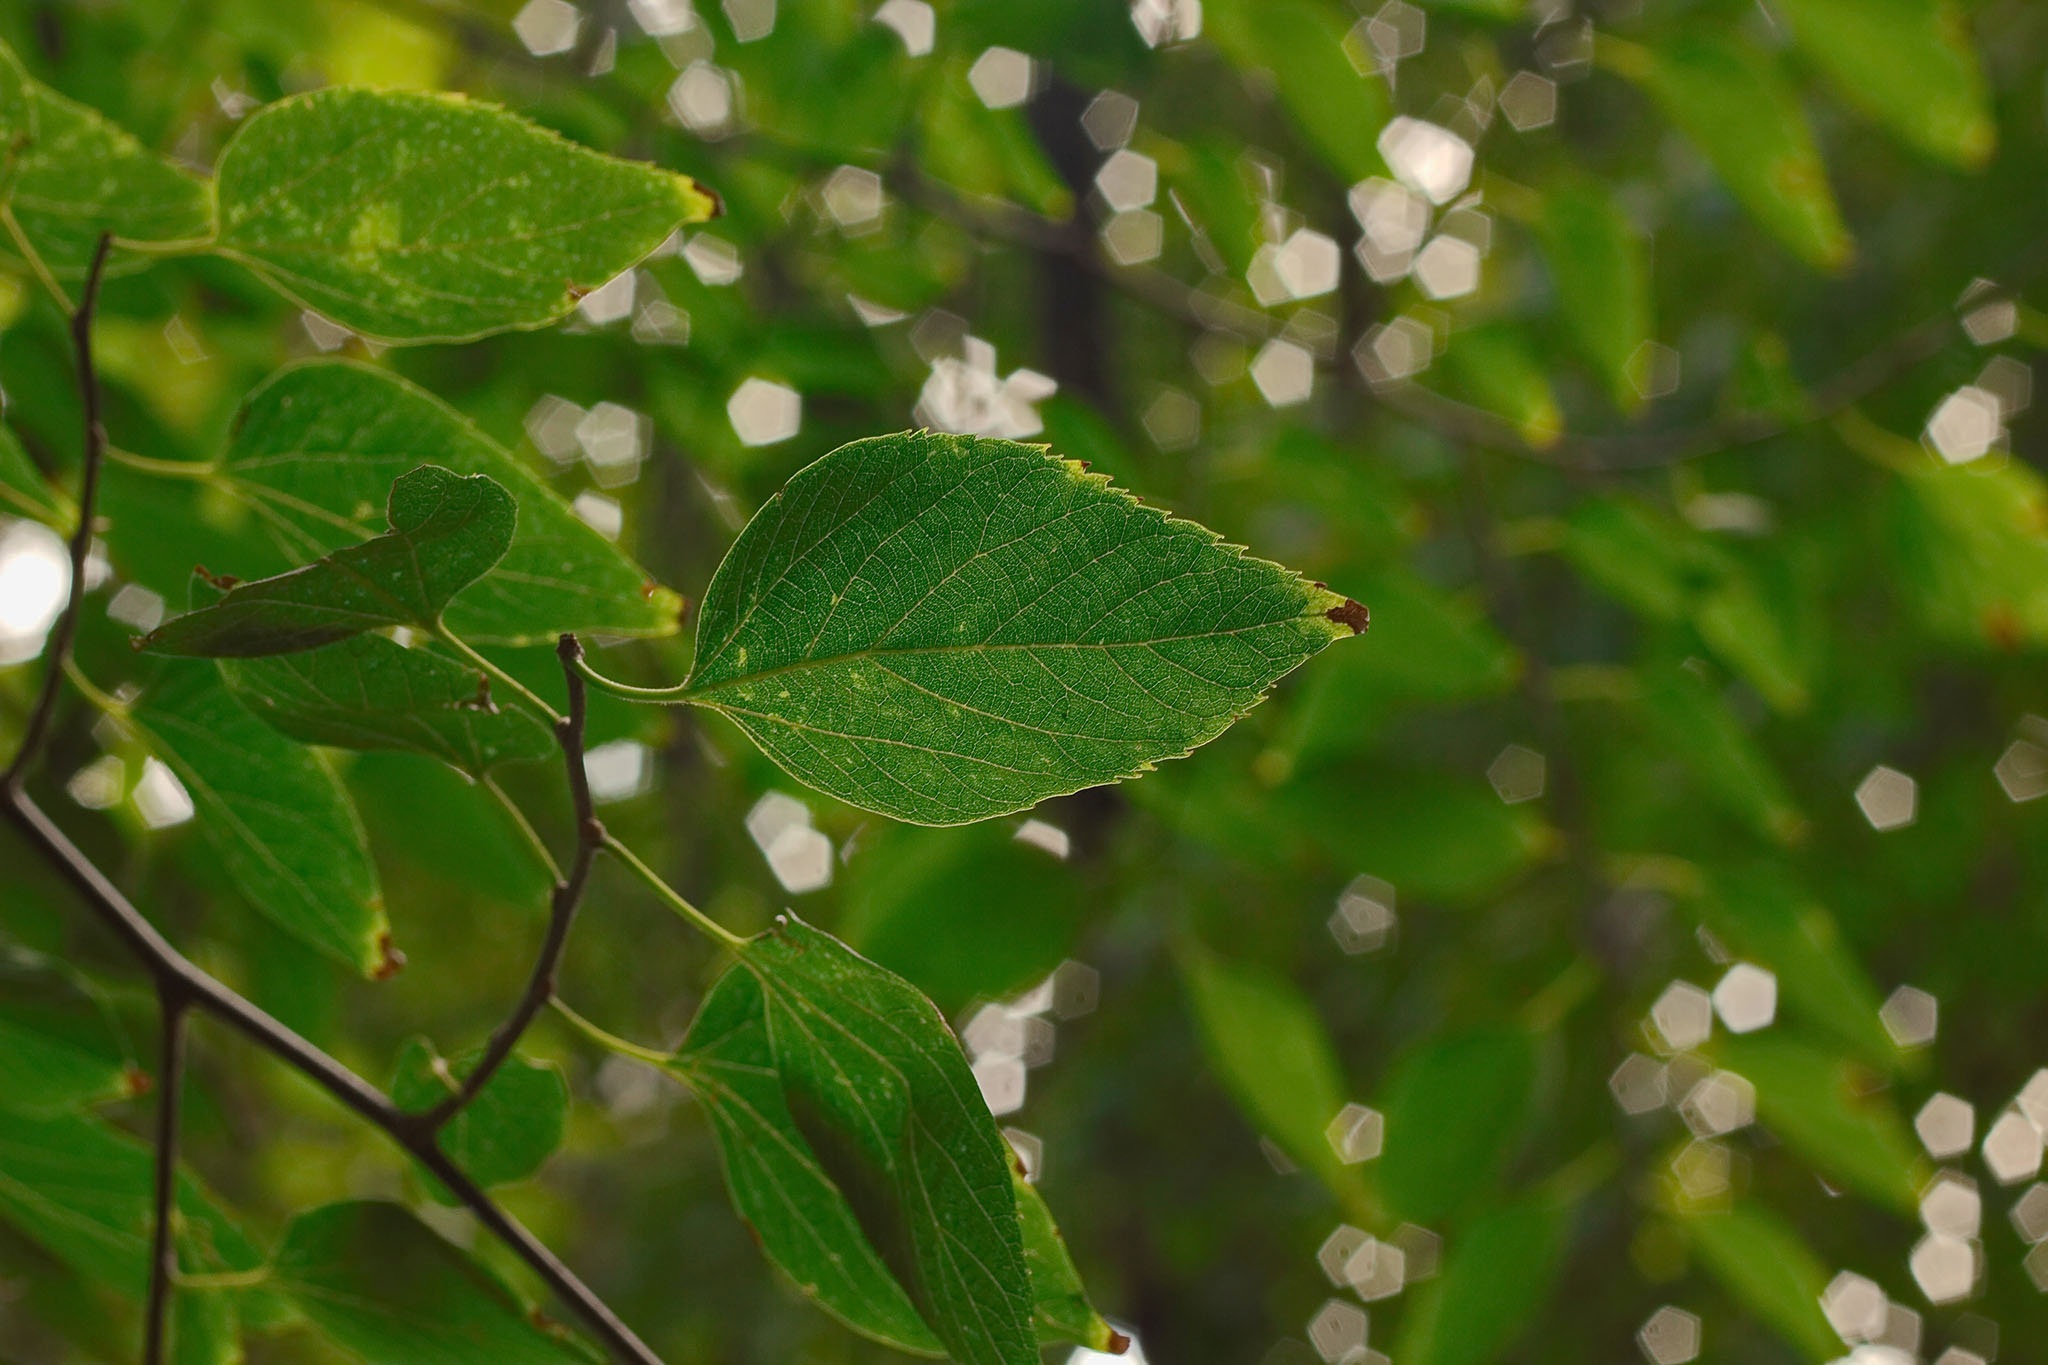
tree, nature, branch, plant, leaf, flower, summer, environment, green, produce, natural, evergreen, fresh, botany, flora, leaves, outdoors, shrub, deciduous, flowering plant, woody plant, land plant